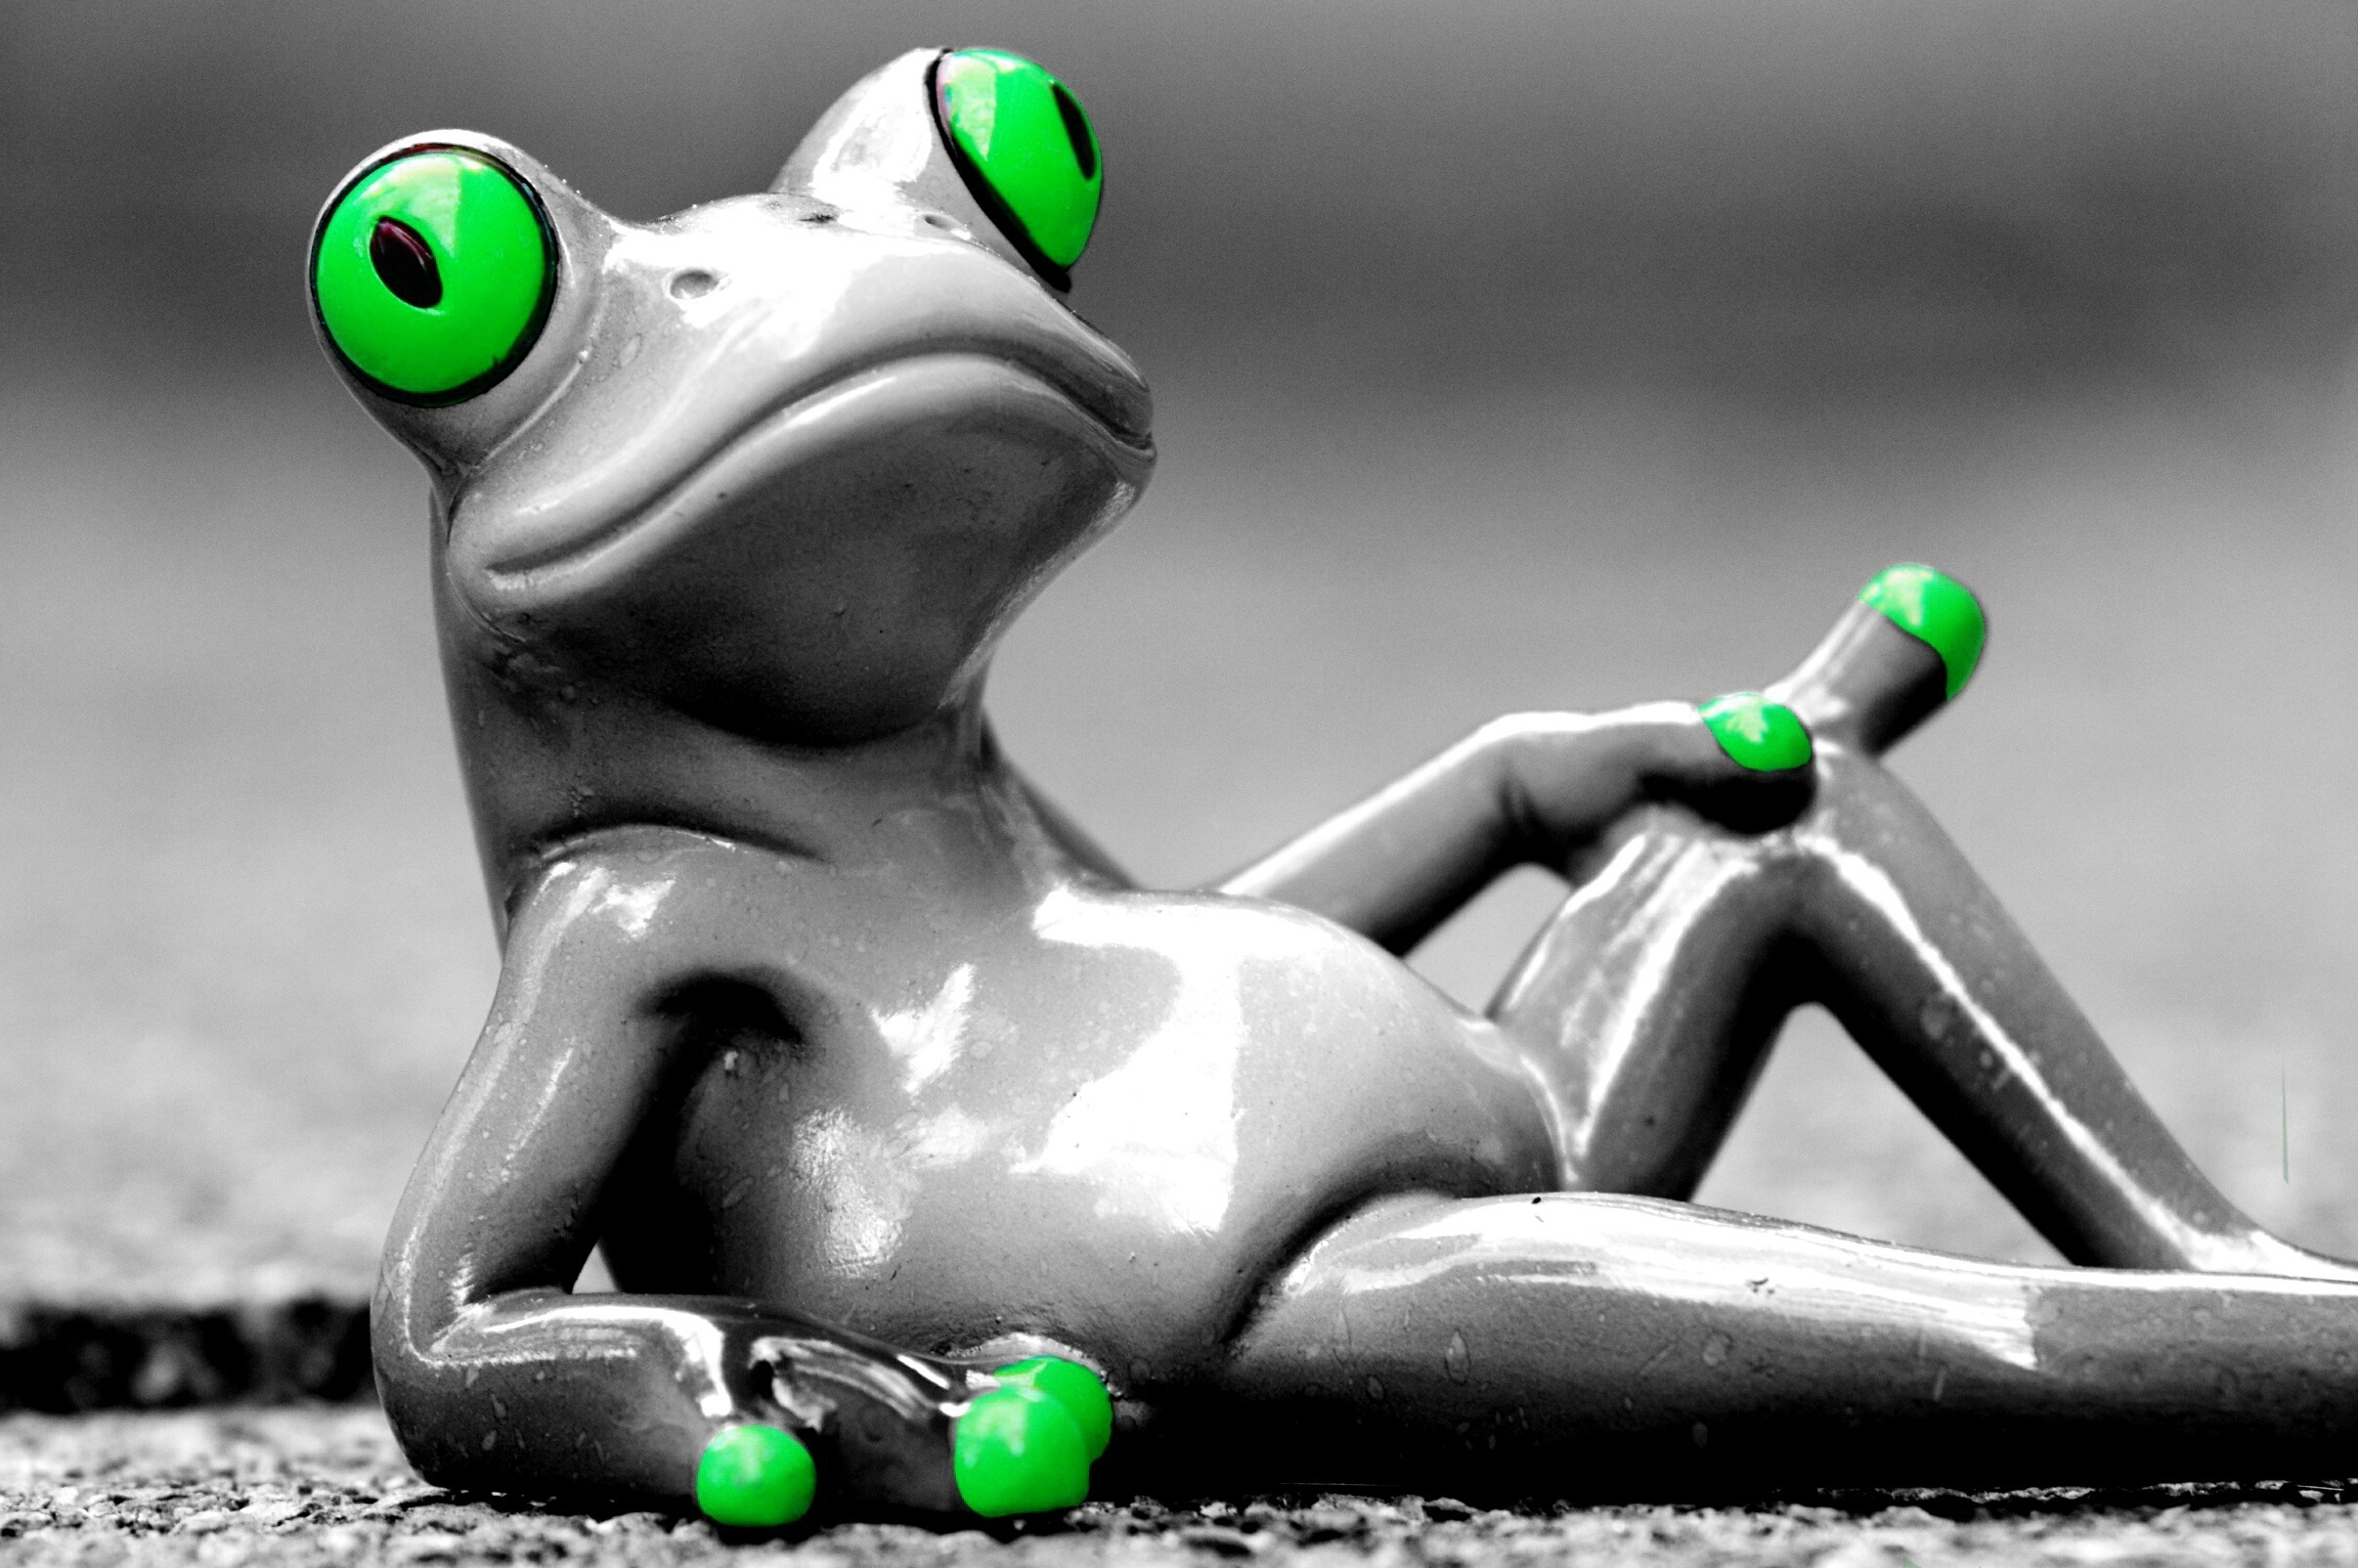
sweet, cute, relax, frog, fun, figure, funny, coziness, cartoon